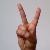
The image shows a hand gesture representing the letter 'V' in Indian Sign Language.